Nawaf Al-Temyat

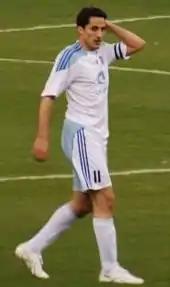
Al-Temyat with Al-Hilal in 2008

Al-Temyat played his entire club career with Al-Hilal, starting in 1994 and retiring in 2008. In 2000, he was nominated Asian Player of the Year. A series of injuries prevented him from playing between 2001 and 2004. His last game with Al-Hilal was in 2008. He had a retirement match, which was played between Al Hilal club against Italian side Inter Milan in Riyadh, King Fahd International Stadium on 2 January 2010.